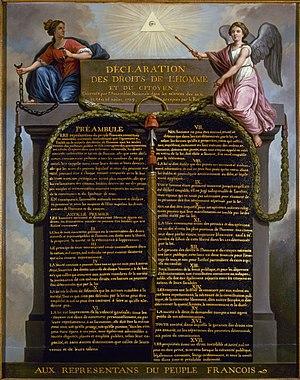
Représentation de la «
La chute de la république de Venise est un ensemble d'événements survenus durant l'année 1797 et qui aboutissent à la fin de 1 100 ans d'indépendance pour Venise, dont les territoires sont partagés entre le Saint-Empire romain germanique et la République française.
Le registre international « Mémoire du monde » est la liste de toutes les collections du patrimoine documentaire qui ont été identifiées par le Comité consultatif international du programme « Mémoire du monde » de l'UNESCO lors de ses réunions à Tachkent, à Vienne, à Cheongju, à Gdańsk, à Lijiang, à Pretoria, à Bridgetown, à Manchester, à Gwangju, à Abu Dhabi et à Paris et approuvées par le directeur général de l'UNESCO comme répondant aux critères de sélection d'intérêt universel.
Le bonnet phrygien est un couvre-chef, souvent de teinte rouge, pouvant porter ou non une cocarde bleu-blanc-rouge.
Les droits de l'homme, également appelés droits humains ou droits de la personne, sont un concept à la fois philosophique, juridique et politique, selon lequel tout être humain possède des droits universels, inaliénables, quel que soit le droit positif ou d'autres facteurs locaux tels que l'ethnie, la nationalité ou la religion.
Cette page concerne l'année 1789 du calendrier grégorien.
L'universalisme républicain, couramment appelé pacte républicain en France, est un des principes fondamentaux des différentes Républiques françaises, et dans une moindre mesure d'autres régimes et pays, selon lequel la République et ses valeurs sont universelles.
Le détective est un enquêteur de droit privé, c'est-à-dire une personne ayant un statut de droit privé, qui effectue, à titre professionnel, des recherches, des investigations et des filatures. Cette qualité d'enquêteur de droit privé est d'ailleurs partagée avec diverses autres professions qui n'ont aucun rapport avec les enquêteurs privés, notamment dans le cadre de procédures administratives, civiles, pénales, sociales.
En droit, la loi est une règle juridique. La notion de loi se définit par rapport au contrat et au traité mais aussi par rapport à d'autres sources de droit : la tradition, la jurisprudence, les lois fondamentales, et les règlements et autres actes écrits du pouvoir exécutif. La loi est l'œuvre du pouvoir législatif, souvent incarné par un parlement représentant du peuple. Dans les pays qui ont gardé des formes de démocratie directe, la loi peut être votée par l'ensemble des citoyens. La loi dans son sens le plus large correspond à une norme juridique, quelle qu'en soit la nature.
Charles-Maurice de Talleyrand-Périgord, communément nommé Talleyrand, est un homme d'État et diplomate français, né le 2 février 1754 à Paris, mort dans cette même ville le 17 mai 1838.
Les théories du complot maçonnique sont des théories du complot qui attribuent à la franc-maçonnerie des intentions et des actions secrètes, principalement anti-chrétiennes ou visant à l'établissement de projets politiques, tel celui d'un nouvel ordre mondial.
Melchior Nysmans, dont la devise fut « Vidimus stellam ejus », fut le 43ᵉ abbé de Parc, de 1793 jusqu'à sa mort, le 17 décembre 1810. L'abbaye de Parc est un monastère prémontré situé près de Louvain, en Belgique, dans le Brabant flamand, fondé en 1129 et toujours en activité. Du temps de cet abbé, le jour de leur expulsion par les Français, en 1797 précisément, les religieux de l'abbaye étaient au nombre de 54.
Différentes locutions sont utilisées pour désigner la France.
Jean Jacques François Le Barbier, dit « Le Barbier l’Aîné », né à Rouen le 29 novembre 1738 et mort à Paris le 7 mai 1826, est un écrivain, illustrateur et peintre d’histoire français.
L’histoire de la laïcité en France est la naissance et le développement de ce principe jusqu'à l'époque contemporaine.
La liberté de religion, liberté de culte ou liberté de croyance désigne le droit subjectif fondamental des personnes de choisir et de pratiquer une religion donnée ou aucune. Par extension, elle fait référence aux textes de droit, déclarations, pactes, conventions, lois, textes constitutionnels divers qui permettent d'affirmer, défendre, étendre ou limiter ce droit. La liberté de religion est, avec le sécularisme l'un des aspects essentiels de la liberté de conscience.
Le libéralisme est un courant de pensée qui prône la défense des droits individuels, la liberté économique et politique, la propriété privée au nom d'une vision fondée sur l'individu et la coopération volontaire entre les hommes. Le libéralisme peut se décliner dans différents domaines, néanmoins les libéraux modernes se revendiquent d'un libéralisme complet, bien qu'il existe de nombreuses nuances de positionnement.
Les théories du complot maçonnique dans la Révolution française prêtent à la franc-maçonnerie une influence déterminante dans le déclenchement du processus révolutionnaire.
Depuis la Déclaration des droits de l'homme et du citoyen de 1789, la France est souvent appelée « la patrie des droits de l'homme », en raison de la vocation universelle de cette première déclaration des droits de l'homme. La France a joué un rôle important dans l'élaboration du droit international des droits de l'homme. Cependant, la France s'est vue à de nombreuses reprises condamnée par les organisations internationales des droits de l'homme.
L'humanisme, terme créé à la fin du XVIIIᵉ siècle et popularisé au début du XIXᵉ siècle, a d'abord et pendant longtemps désigné exclusivement un mouvement culturel, philosophique et artistique prenant naissance au XIVᵉ siècle dans l'Italie de la Renaissance, puis se développant dans le reste de l’Europe. Moment de transition du Moyen Âge aux Temps modernes, ce mouvement est en partie porté par l'esprit de laïcité qui resurgit alors, point de départ d’une crise de confiance profonde qui affecte l'Église catholique.
La période française de l'histoire de Belgique s'étend de l'occupation des Pays-Bas autrichiens et de la Principauté de Liège en 1792 suivie de l'annexion de ces territoires par la France en 1795 puis à leur cession officielle à perpétuité à la France par l'empereur du Saint-Empire, ancienne puissance souveraine, lors du traité de Campo-Formio du 18 octobre 1797, jusqu'à à la chute de l'Empire en 1814.
La Révolution française désigne une période de bouleversements sociaux et politiques de grande envergure en France, dans ses colonies et en Europe à la fin du XVIIIᵉ siècle. La période habituellement comprise s'étend entre l'ouverture des États généraux, le 5 mai 1789, et au plus tard le coup d'État de Napoléon Bonaparte le 9 novembre 1799. Cette période fondamentale de l'histoire de France — et plus généralement période importante de l'histoire de l'Europe — a mis fin à l'Ancien Régime en remplaçant la monarchie absolue par la Première République, un peu plus de trois ans après la prise de la Bastille.
1ᵉʳ août :
Les droits fondamentaux sont un ensemble de droits et libertés ayant un caractère essentiel pour l'individu ; ils sont en principe assurés dans un État de droit et une démocratie. Ils comprennent en partie les droits de l'homme au sens large.